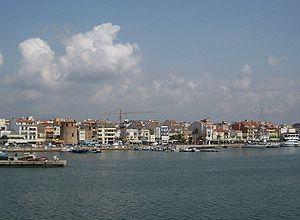
Cambrils est une commune de la province de Tarragone, en Catalogne, en Espagne, de la comarque de Baix Camp.